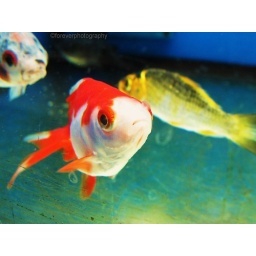
A cute little white and orange fish while in Wal-Mart :)